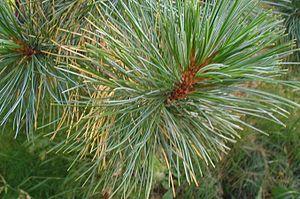
Le pin cembro ou pin des Alpes est une espèce d'arbres de la famille des Pinaceae. C'est un arbre caractéristique de la haute montagne, car il se développe entre 1 700 et 2 400 mètres d'altitude, là où les hivers sont très longs et les températures rigoureuses. Il est parfois appelé l’arol, l’arole, l’arolle, l’arve, l’auvier, le pin arolle ou le tinier.